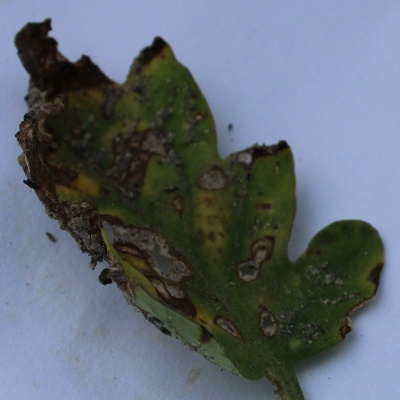
Crop: Tomato
Condition: septoria leaf spot